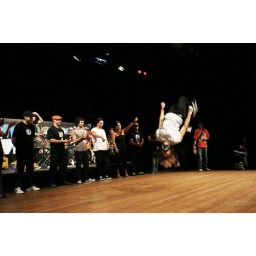
Platform Hip Hop Festival. Photo by Prudence Upton. Please note: Bay 20 now has a black masonite floor covering